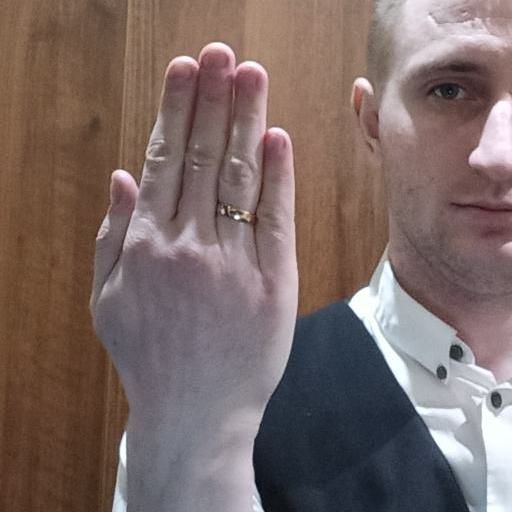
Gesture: stop_inverted